Lacey Chabert

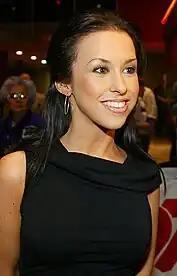
Chabert in 2007.

Chabert co-starred as Gretchen Wieners, the girl who tries to make her slang term "fetch" catch on, in the hit film "Mean Girls" (2004). She and her co-stars Lindsay Lohan, Rachel McAdams and Amanda Seyfried went on to win the 2005 MTV Movie Award for "Best On-Screen Team".